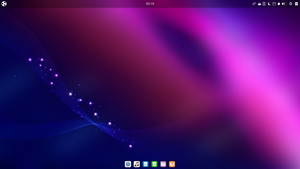
Ubuntu Budgie est une variante officielle de la distribution Linux Ubuntu. Sa particularité est d'utiliser Budgie comme environnement de bureau à la place de Gnome, lequel est utilisé sur la version originale d'Ubuntu.